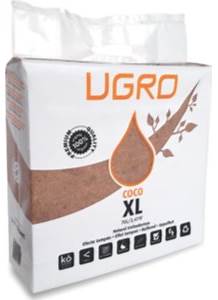
Waste category: cardboard